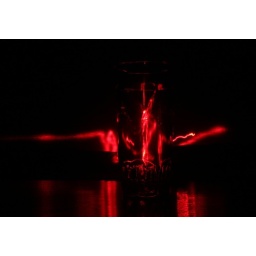
Laser lamp in the glass of water, directly from above.